Branford-Horry House

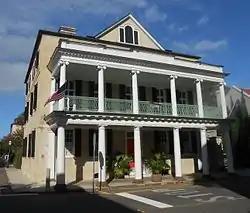

The Branford-Horry House is located at 59 Meeting Street, Charleston, South Carolina. The house is unusual for its piazza, which extends over the public sidewalk. The house holds both an exterior and interior historic preservation easement by the Preservation Society of Charleston.